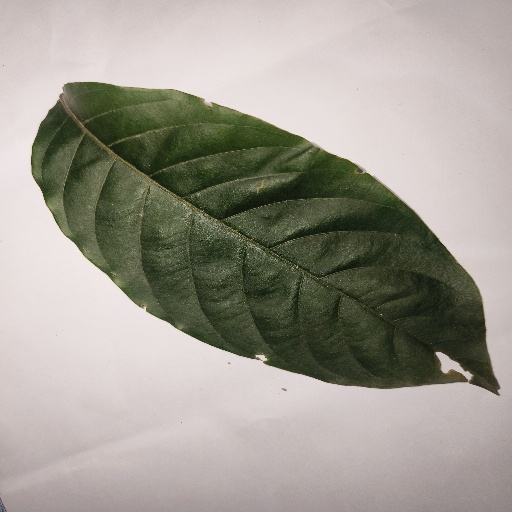
Species: HariTaki
Leaf condition: Shot Hole